Art Deco of the 20s and 30s

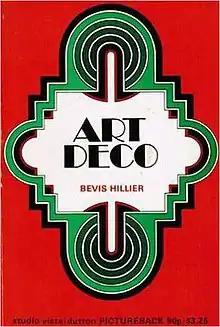
Softcover edition

Art Deco of the 20s and 30s is an art history book by English historian Bevis Hillier. It was initially published in 1968 by Studio Vista. The author discusses how the style of cubism, expressionism, Ancient Egyptian art, Mayan art, and so on influenced Art Deco, and how Art Deco itself changed the style of disciplines as various as modern architecture, jewelry, ceramics, tableware, metalwork, glass, textiles, and many others.